Moorhen

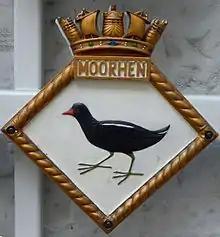
Badge of HMS "Moorhen"

Still older fossils document the genus since the Late Oligocene onwards. The genus seems to have originated in the Southern Hemisphere, in the general region of Australia. By the Pliocene, it was probably distributed worldwide: